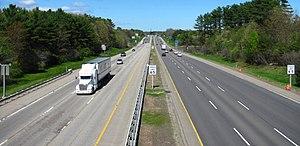
Ce qui suit est la liste des Historic Civil Engineering Landmarks, c'est-à-dire la liste des monuments historiques de génie civil, établie aux États-Unis par l' American Society of Civil Engineers depuis qu'elle a commencé le programme en 1964. Cette désignation est accordée à des projets, des structures et des sites situés aux États-Unis et dans le reste du monde. À compter de 2013, il y a plus de 260 éléments dans cette liste.
L'interstate 95 au Maine est un segment de l'interstate 95, qui est la principale autoroute de la côte est des États-Unis. Cette autoroute, longue de plus de 3000 kilomètres, assure le lien entre toutes les grandes villes du pays, tel que Miami, Jacksonville, Washington, Baltimore, Philadelphie, New York et Boston.